The Cottage in Thorpe, Surrey

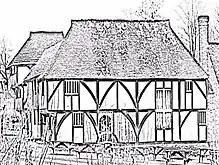
Timber-framed house with bracing, 1500s

The original timbers are thought to come from an earlier house on the site. The same type of carpenters' marks are on the rear timber frame and one of the main cross braces, suggesting that they were crafted by the same carpenter.